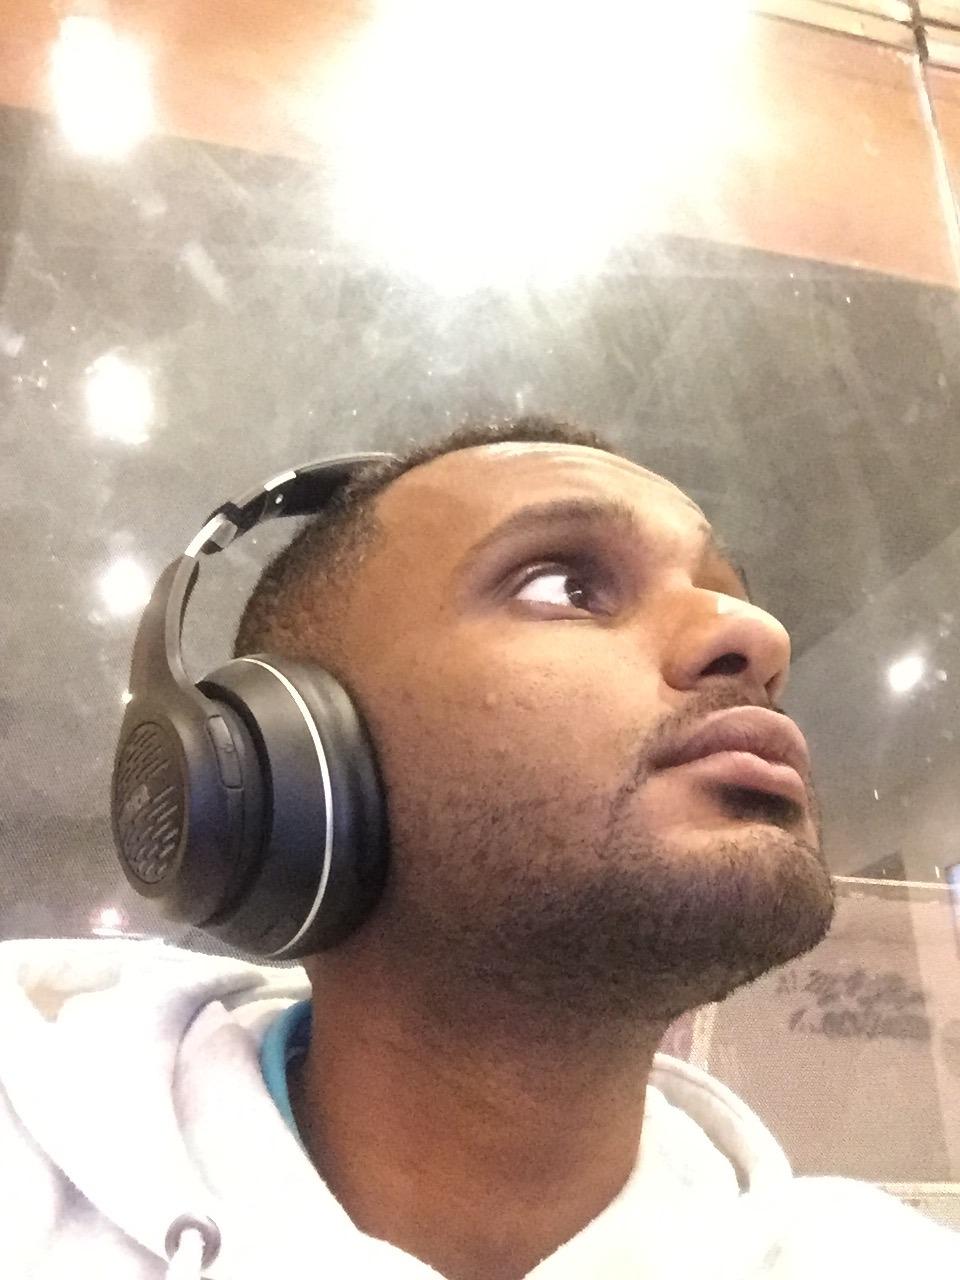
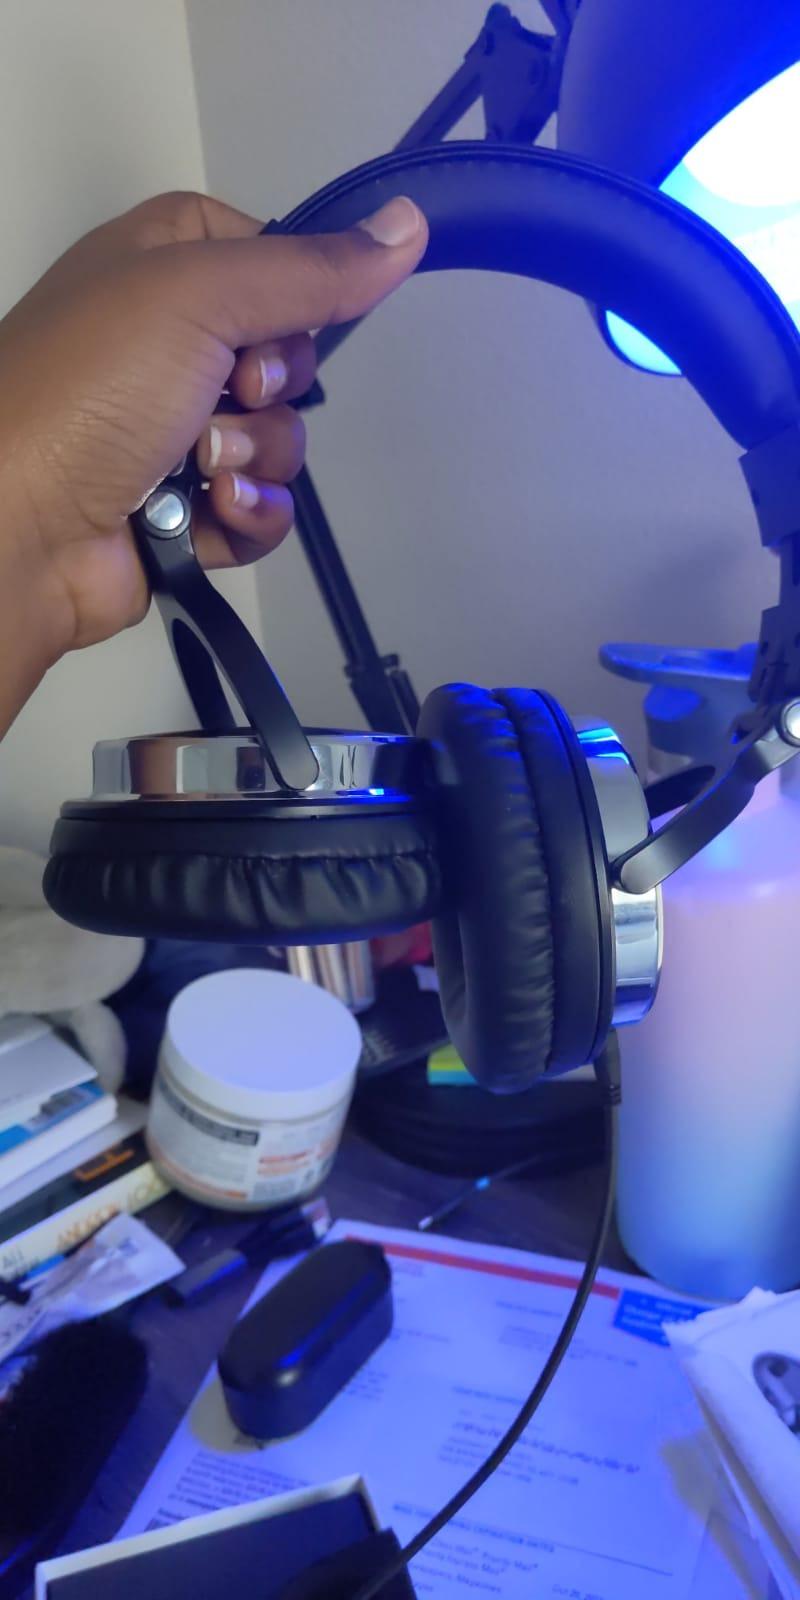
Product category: headphones
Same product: no